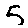
Label: 5